Tijana Ibrahimovic

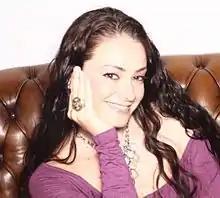
in NYC

Tijana Ibrahimovic is an entertainment journalist and TV personality. She was born in the city of Sombor in Northern Serbia, the province of Vojvodina, Yugoslavia at the time. She first left her native country to complete Serbo-Hungarian high school in Budapest, Hungary. She moved to the US as an international student and attended the City University of New York.